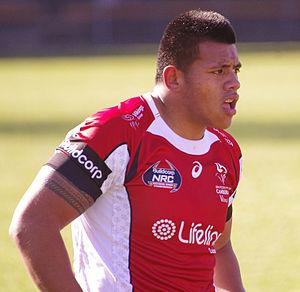
Allan Alaalatoa, né le 28 janvier 1994 à Sydney, est un joueur de rugby à XV international australien d'origine samoane évoluant au poste de pilier. Il évolue avec la franchise des Brumbies en Super Rugby depuis 2014. Il mesure 1,82 m pour 125 kg.